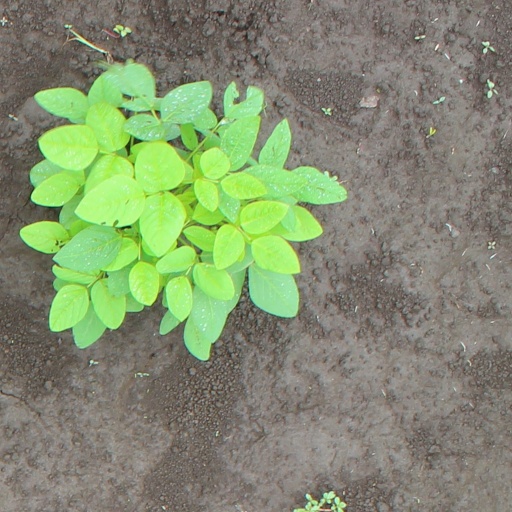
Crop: soybean